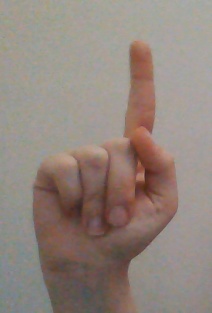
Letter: bb